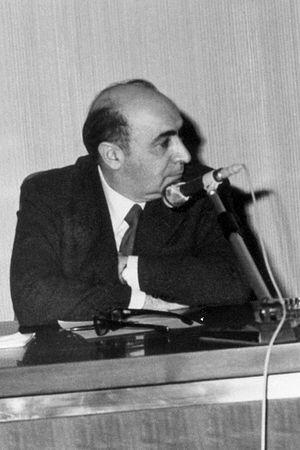
Andrea Vasa, né le 8 février 1914 à Aggius et mort subitement dans une salle d'enseignement de l'université de Florence le 8 mars 1980, est un philosophe italien. Il a successivement enseigné à Milan à Cagliari puis à Florence de 1959 à 1980.